Primal Scream

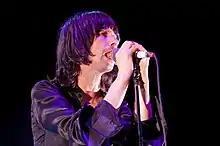
In 2009

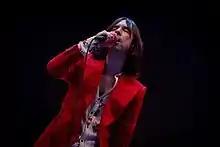
Primal Scream en Rock en Conce

In an interview with "NME", Gillespie said that the band had written "euphoric rock 'n' roll songs" for their next album. They intended to capture the energy of their live performances. The band chose Youth as their producer, which led to speculation that they had fallen out with Shields. Although the band themselves admitted that they were unsure of the situation, Shields subsequently joined them on tour.